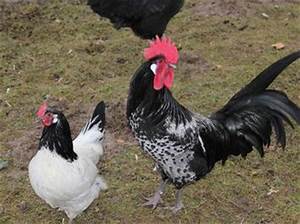
Label: gallina